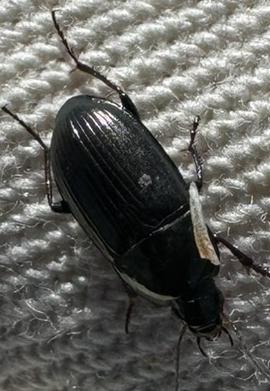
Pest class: predators